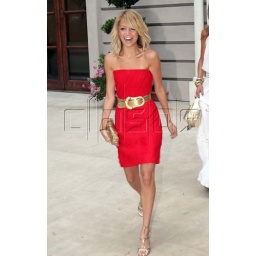
Nicole Richie shines in a beautiful red dress leaving her flat to go to a party..June 15, 2005.X17agency EXCLUSIVE